E. M. Antoniadi

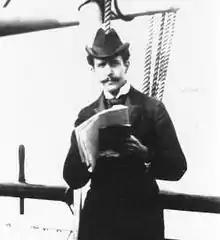
Eugène Michel Antoniadi

Eugène Michel Antoniadi (Greek: Ευγένιος Αντωνιάδης; 1 March 1870 – 10 February 1944) was a Greek-French astronomer. He is known for creating the Antoniadi scale as well as for his observations of the planets, and was a major opponent of the notion of Martian canals. He created some very detailed maps of Mars and many features on the planet are still known by the names he suggested. He also created the first map of Mercury, though it turned out to be incorrect.